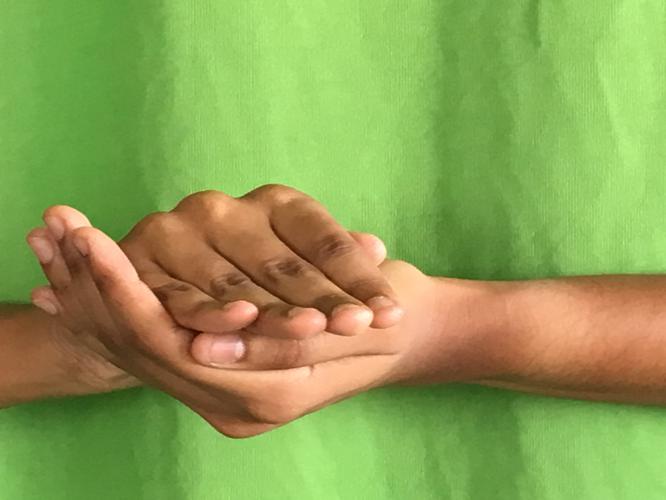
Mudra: Samputa
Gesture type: double_hand